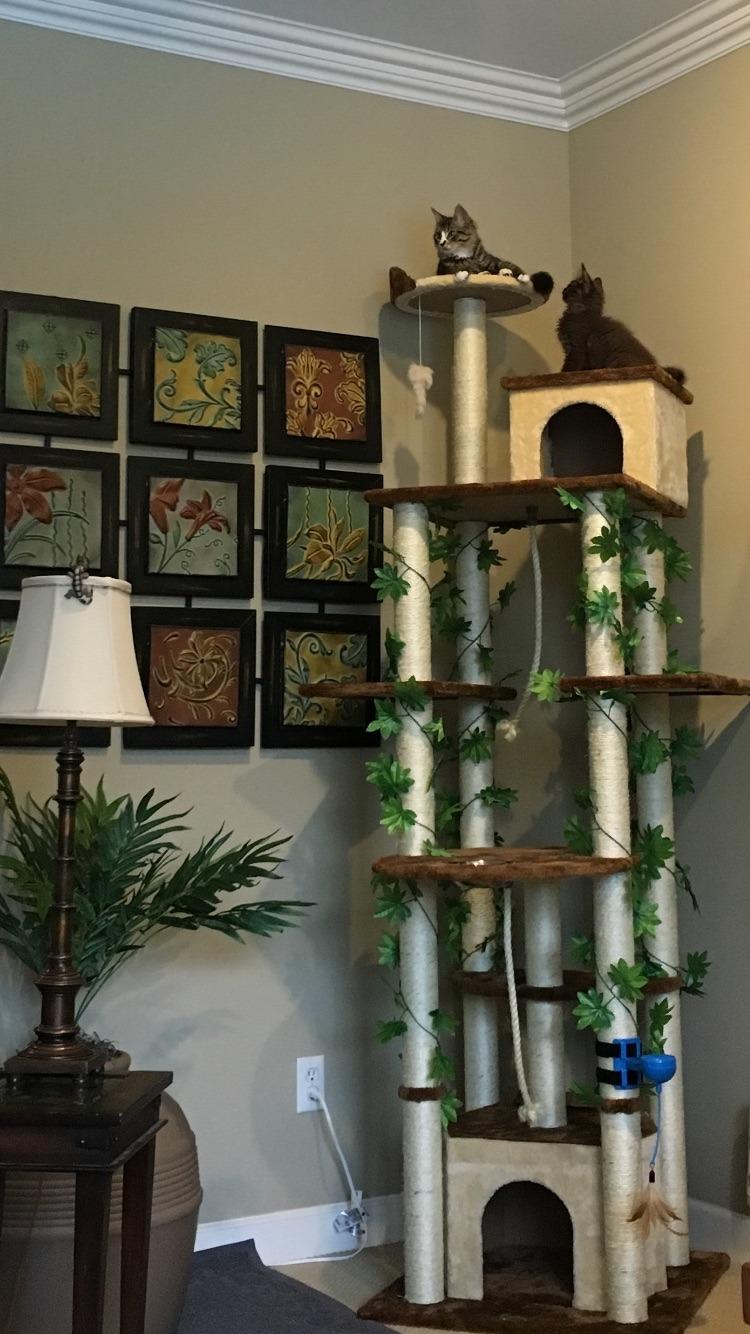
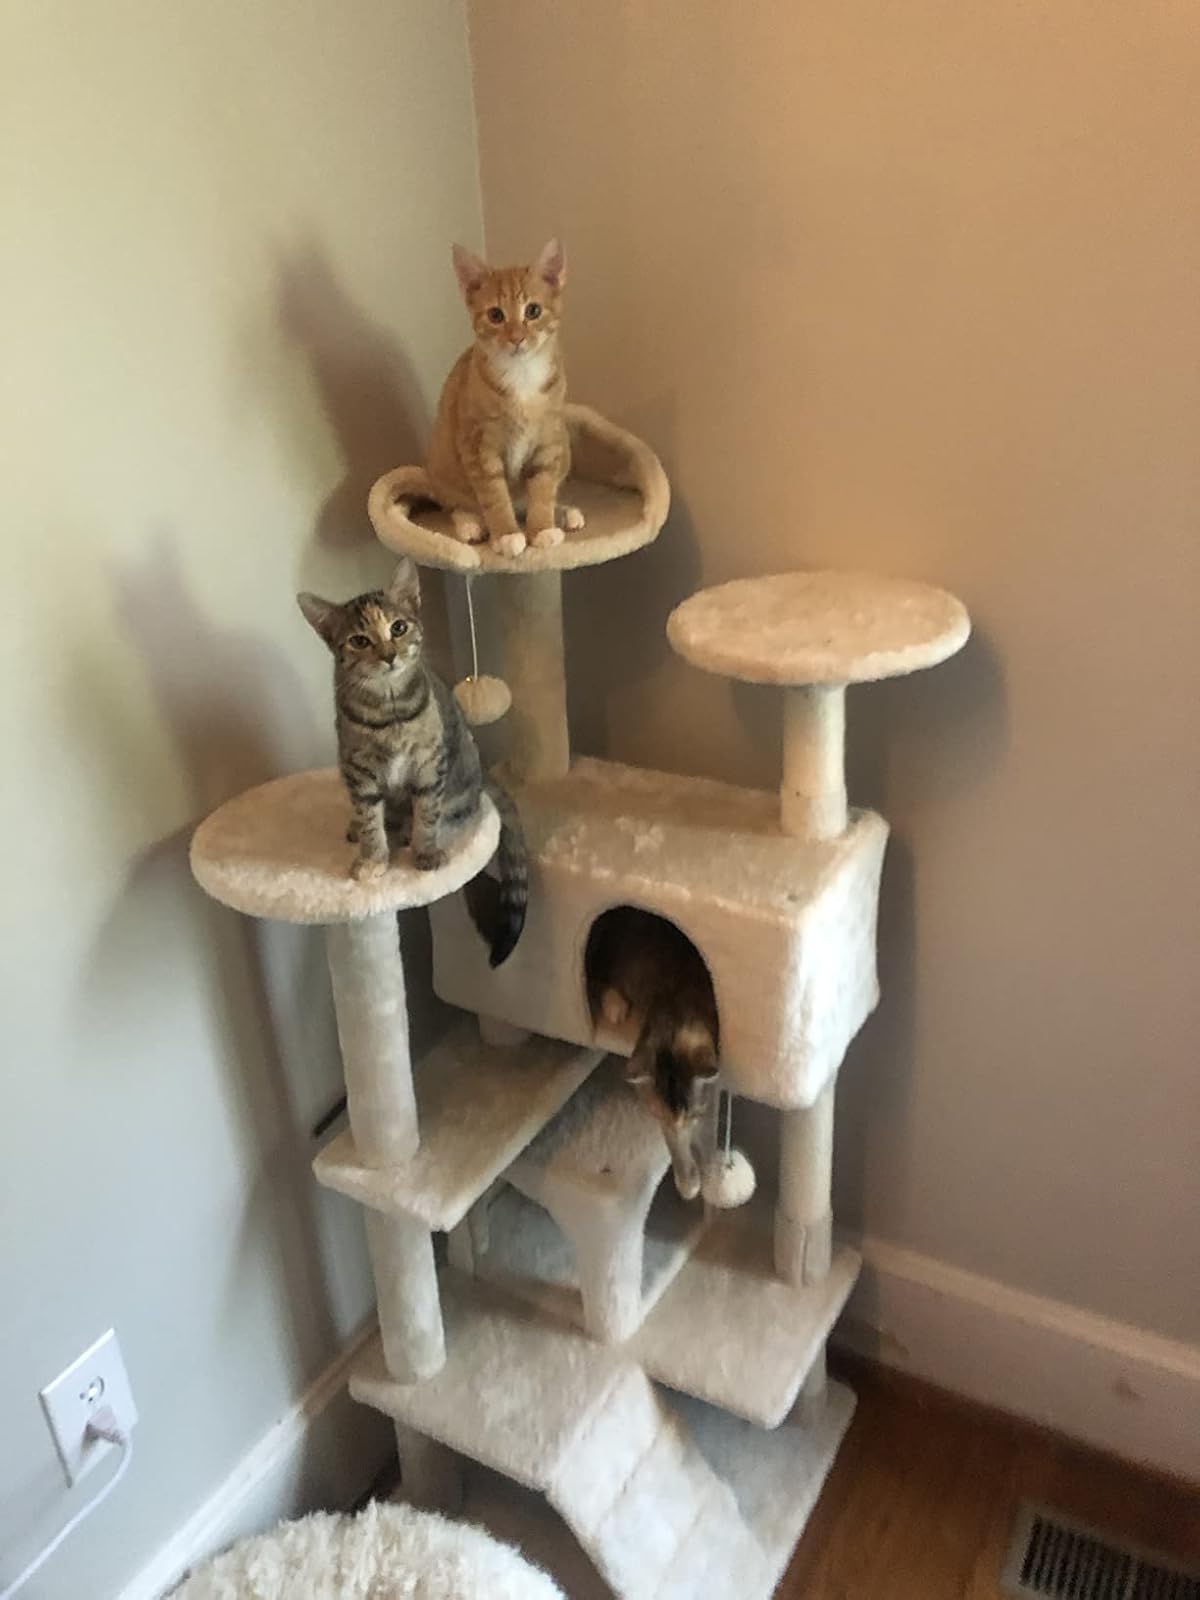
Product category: items_cat tree
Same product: no